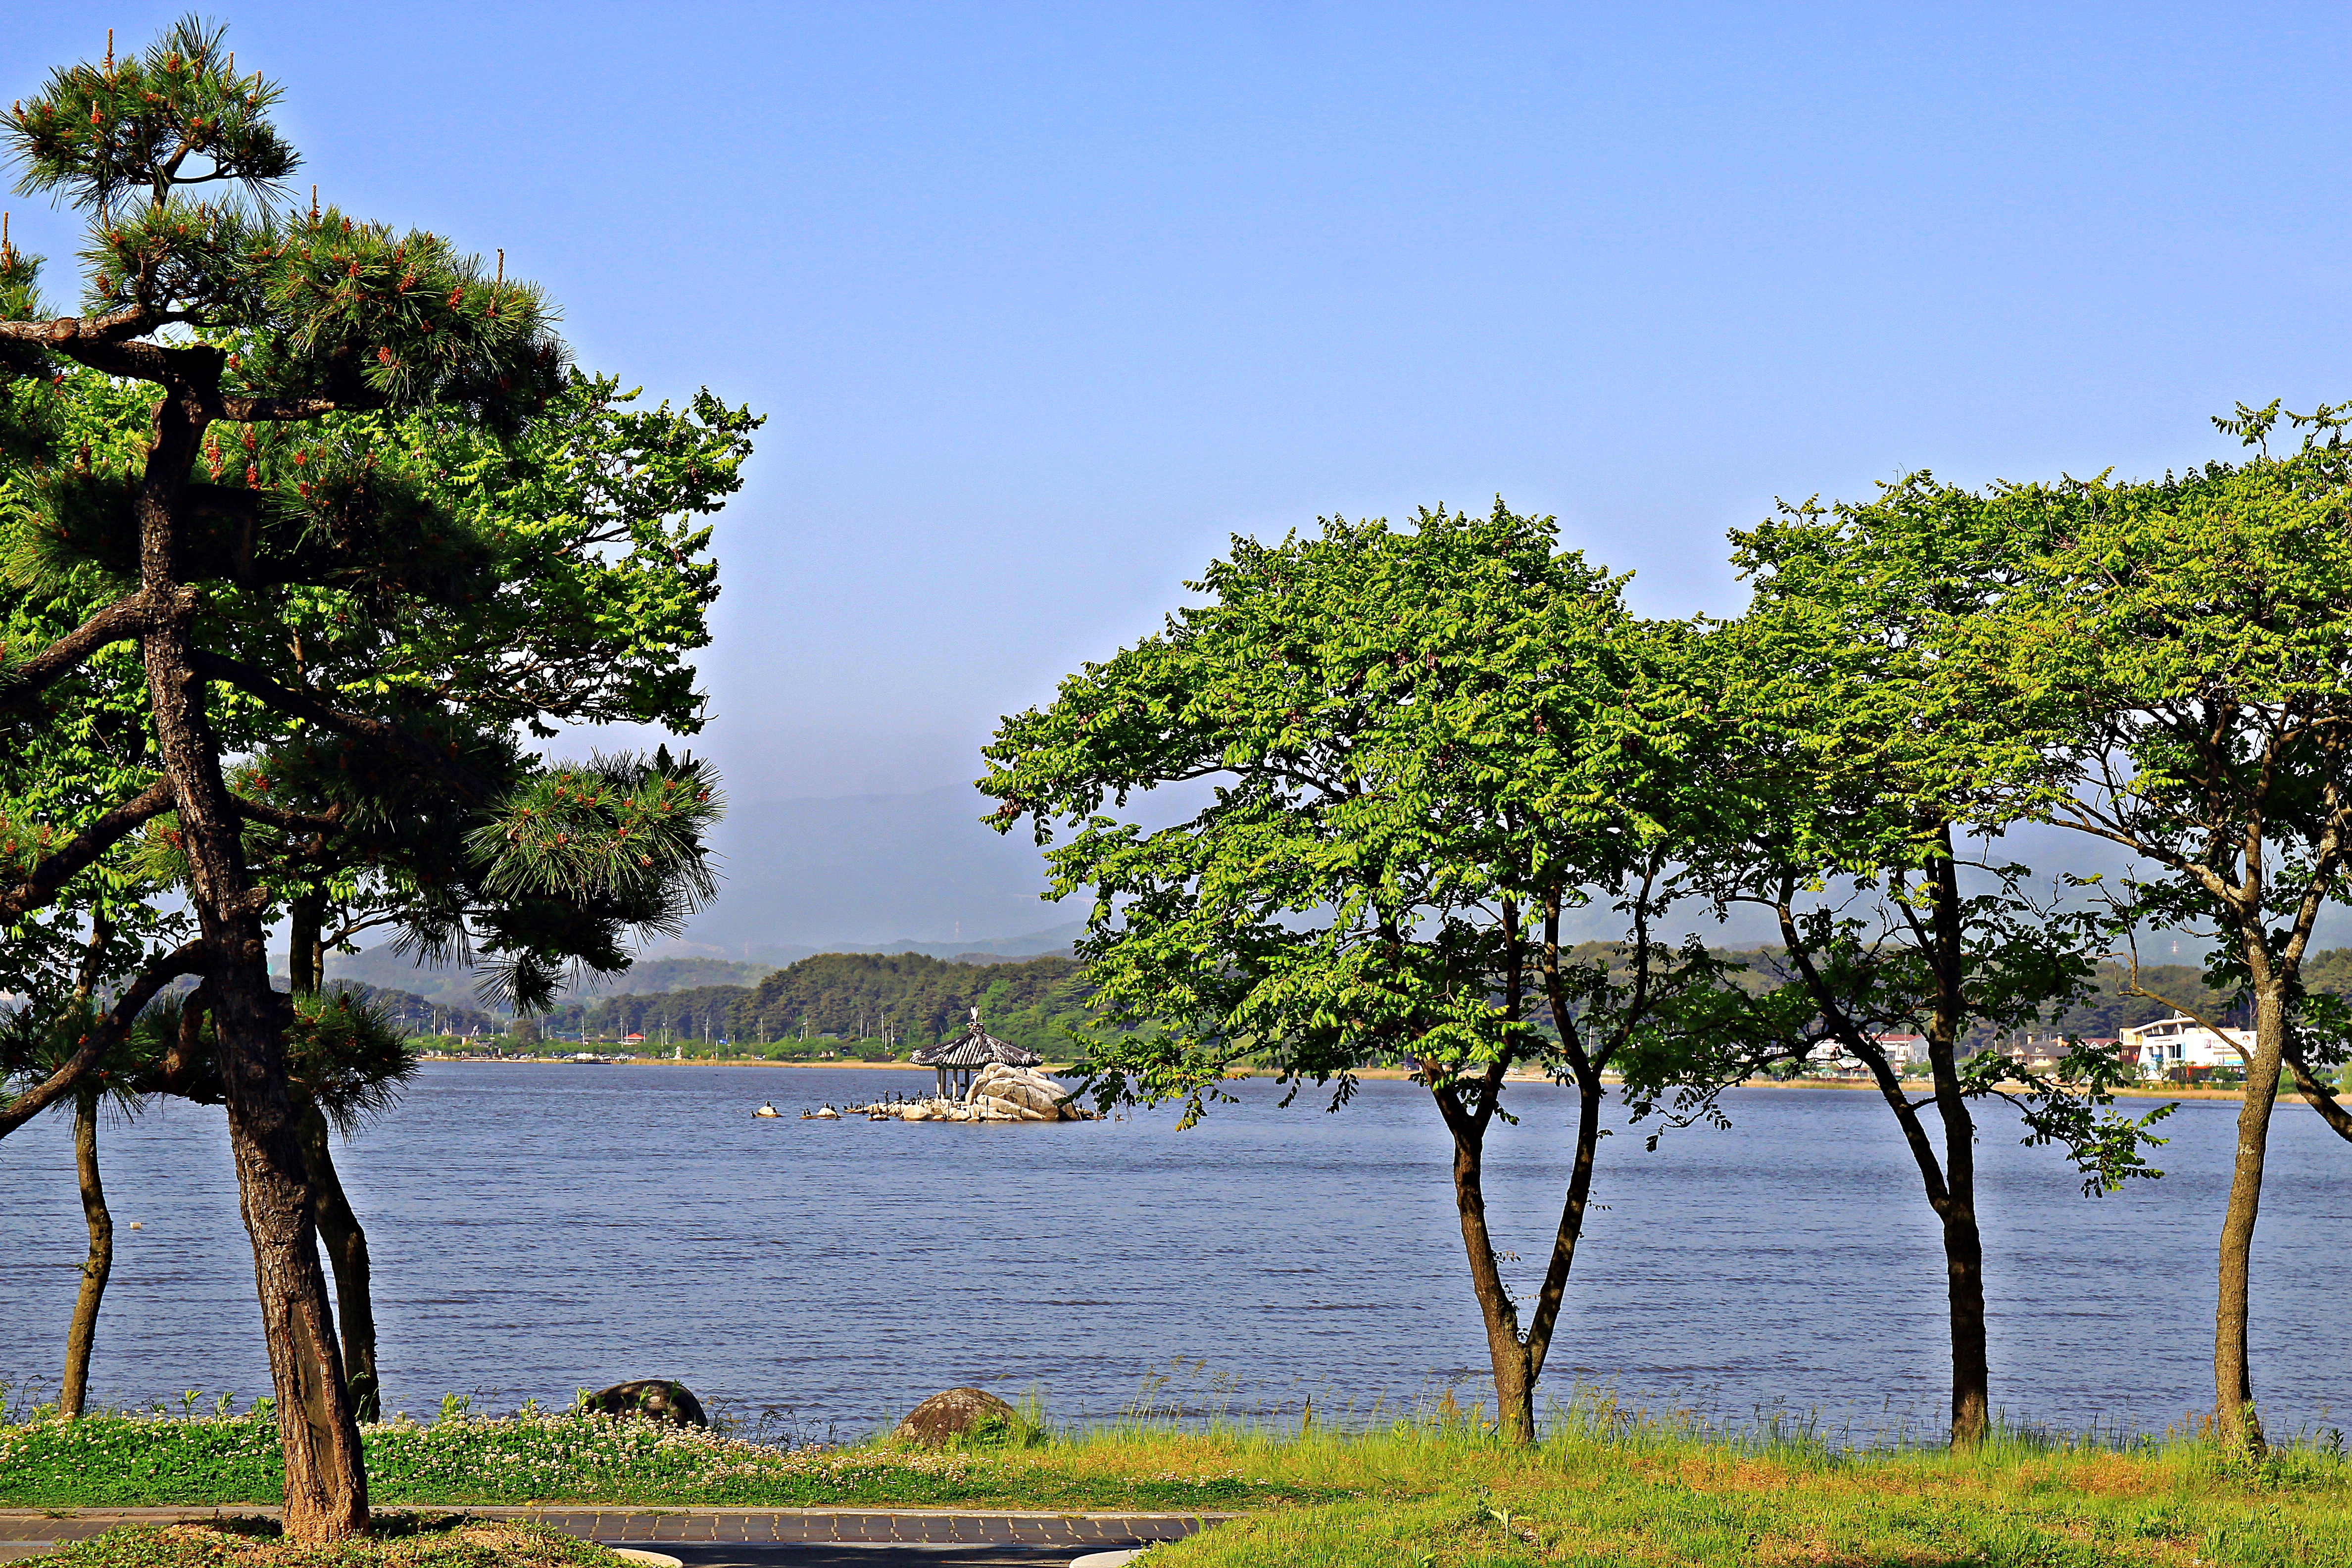
korea, east sea, Lake of Kyungpo, tree, nature, vegetation, natural landscape, water, green, sky, natural environment, nature reserve, woody plant, lake, shore, sea, plant, botany, grass, tropics, river, coast, reservoir, bank, bay, landscape, vacation, national park, coastal and oceanic landforms, ocean, branch, state park, cloud, loch, inlet, tourism, hill, island, park